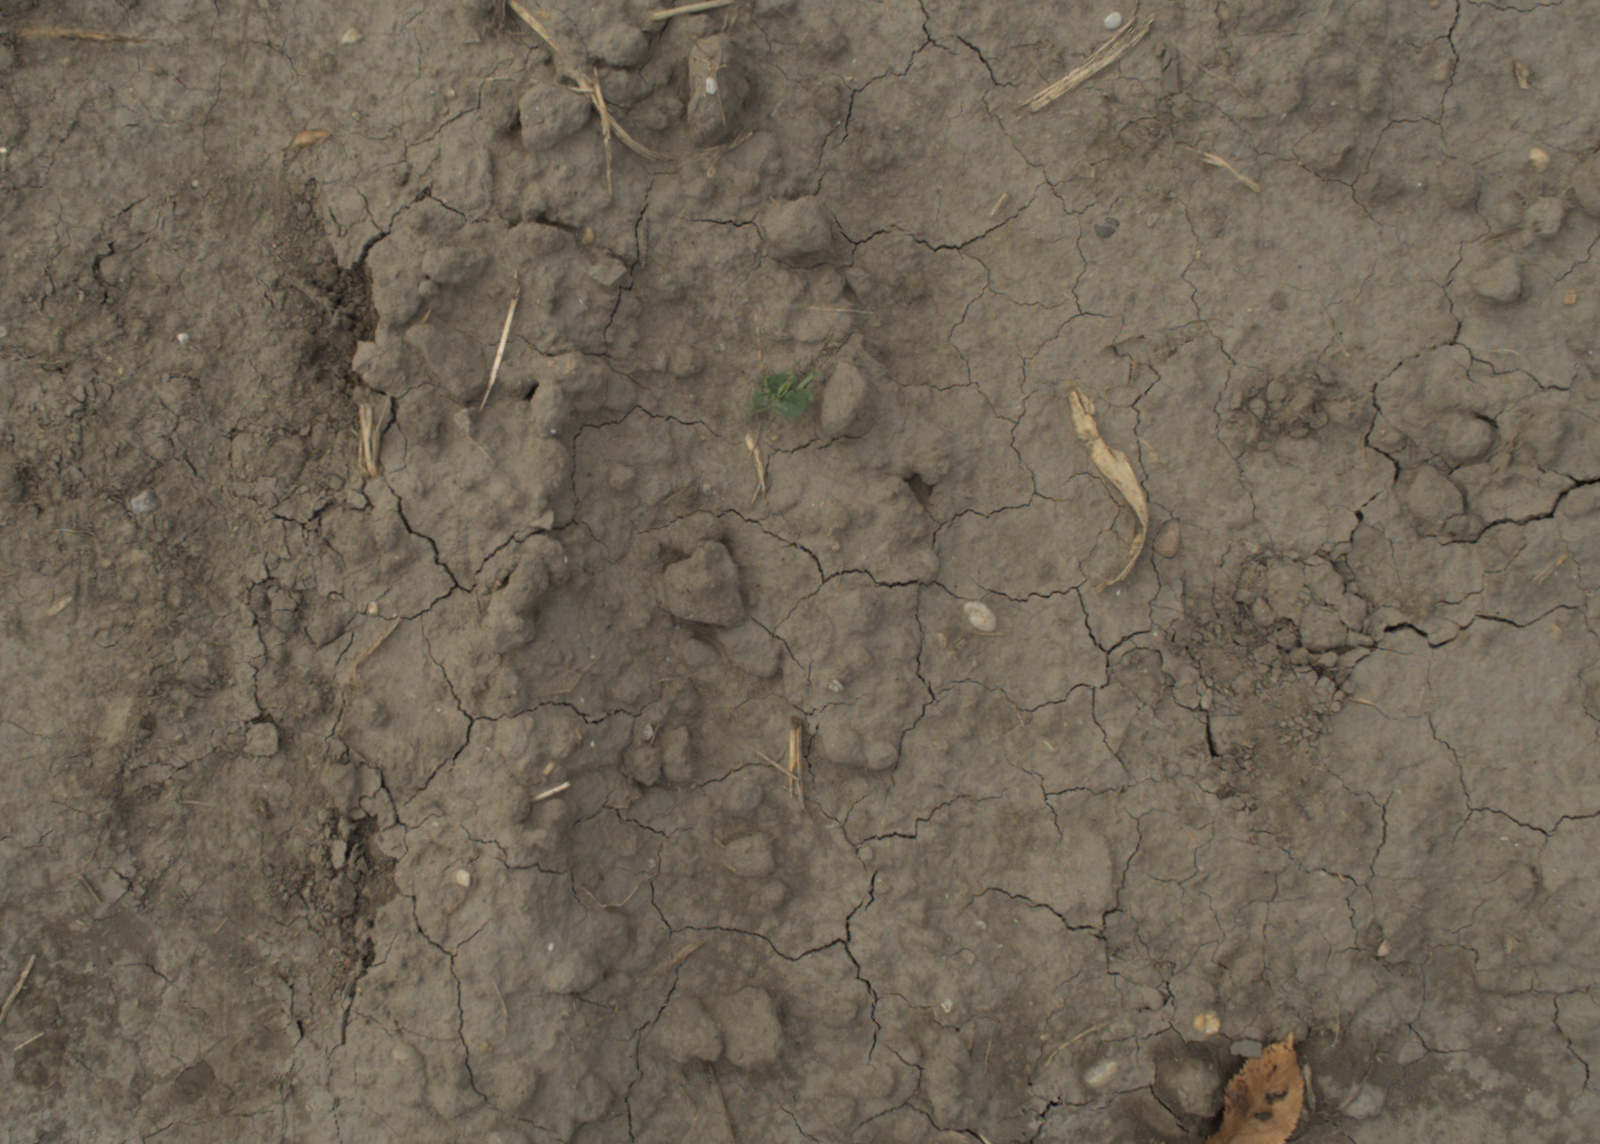
Capture date: 21.09.2021 10:51:00
Weather: mixed
Wind: light
Seeding date: 02.09.2021
Plant canopy height (mm): 962